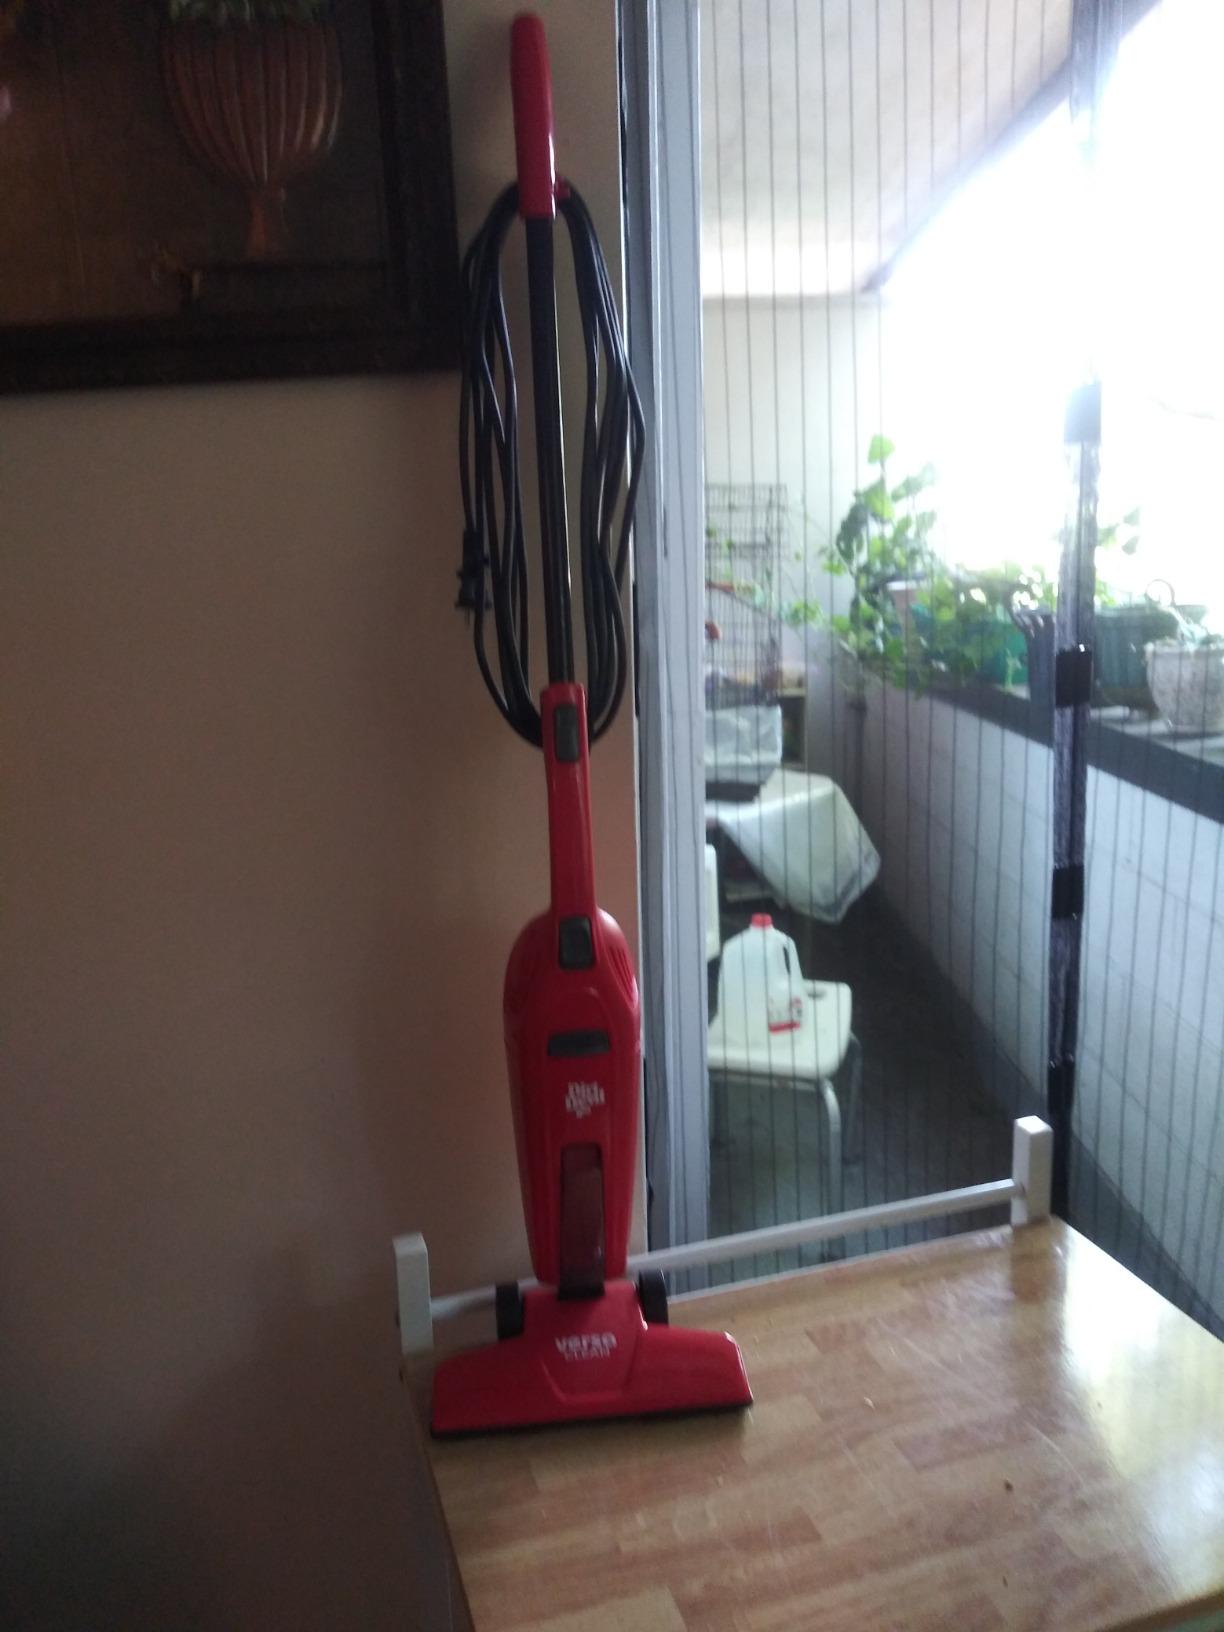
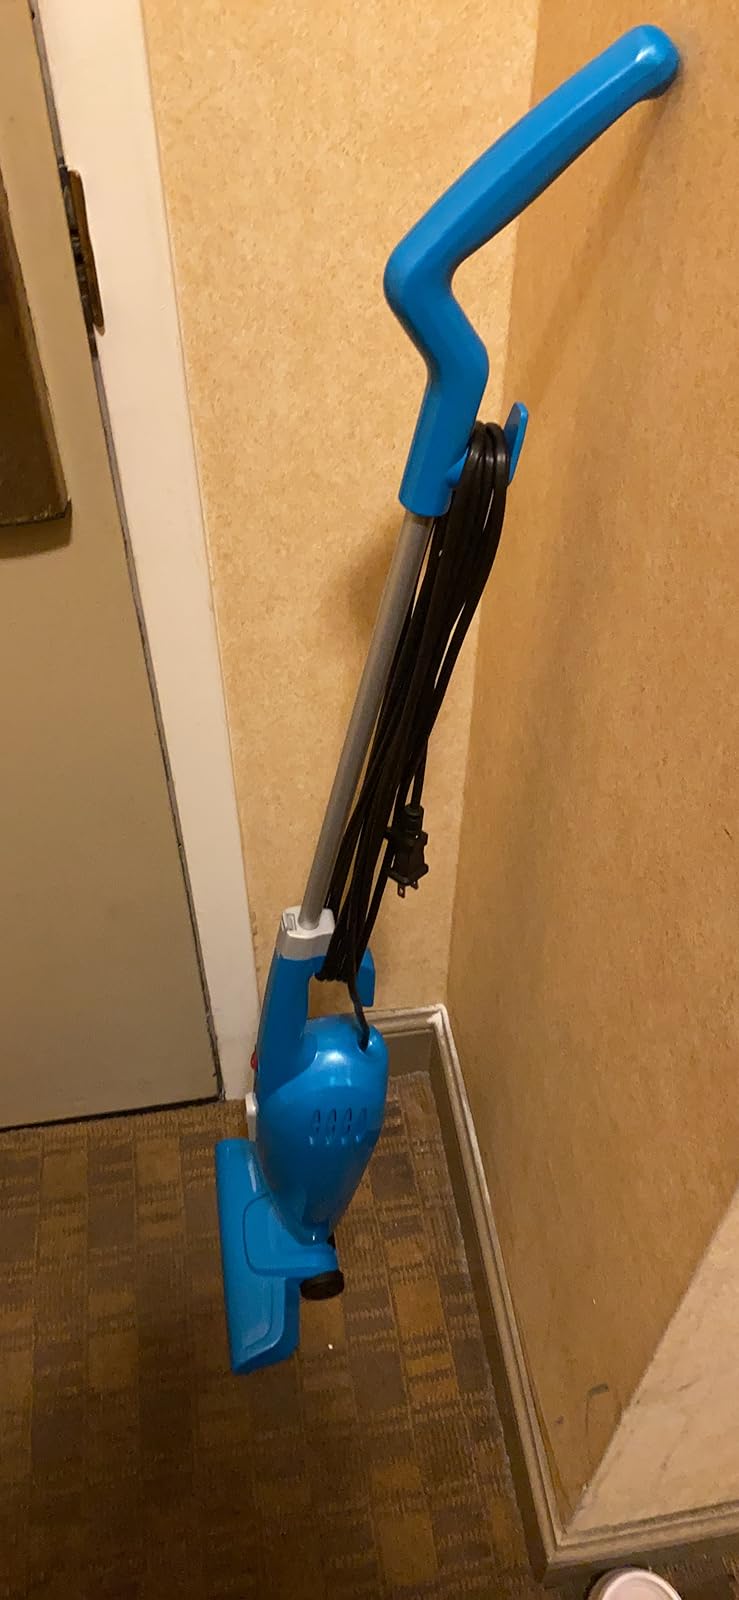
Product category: items_vacuum
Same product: no